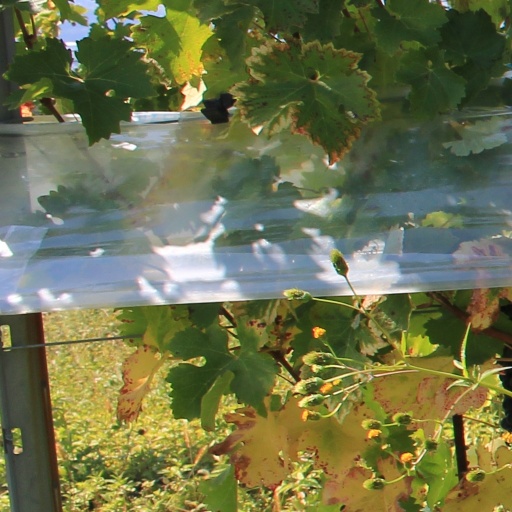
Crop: grape